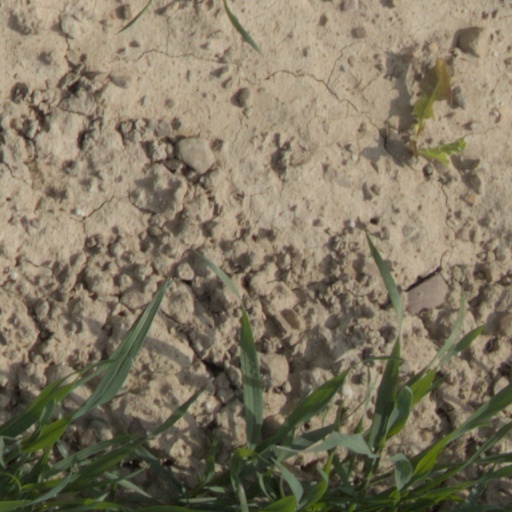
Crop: wheat